Akira Toriyama

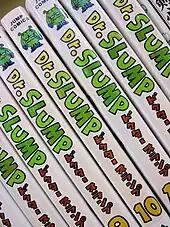
"Kanzenban" edition of "Dr. Slump", published by Shueisha

After quitting his job at the age of 23 and asking his mother for money while unemployed, Toriyama entered the manga industry by submitting a work to an amateur contest in Kodansha's "Weekly Shōnen Magazine", which he had randomly picked up in a coffee shop. The timing did not line up for that contest, but another manga magazine, "Weekly Shōnen Jump", accepted submissions for their Newcomer Award every month. Kazuhiko Torishima, who would become his editor, read and enjoyed Toriyama's manga, but it was not eligible to compete because it was a parody of "Star Wars" instead of an original work. Torishima sent the artist a telegram and encouraged him to keep drawing and sending him manga. This resulted in "Wonder Island", which became Toriyama's first published work when it appeared in "Weekly Shōnen Jump" in 1978. It finished last place in the readers survey. Toriyama later said that he had planned to quit manga after getting paid, but because "Wonder Island 2" (1978) was also a "flop", his stubbornness would not let him and he continued to draw failed stories for a year; claiming around 500 pages' worth, including the published "Today's Highlight Island" (1979). He said he learned a lot during this year and even had some fun. When Torishima told him to draw a female lead character, Toriyama hesitantly created 1979's "Tomato the Cutesy Gumshoe", which had some success. Feeling encouraged, he decided to draw another female lead and created "Dr. Slump".